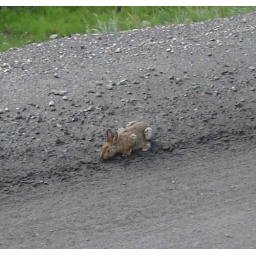
On the road in Denali, licking the salt off the rocks